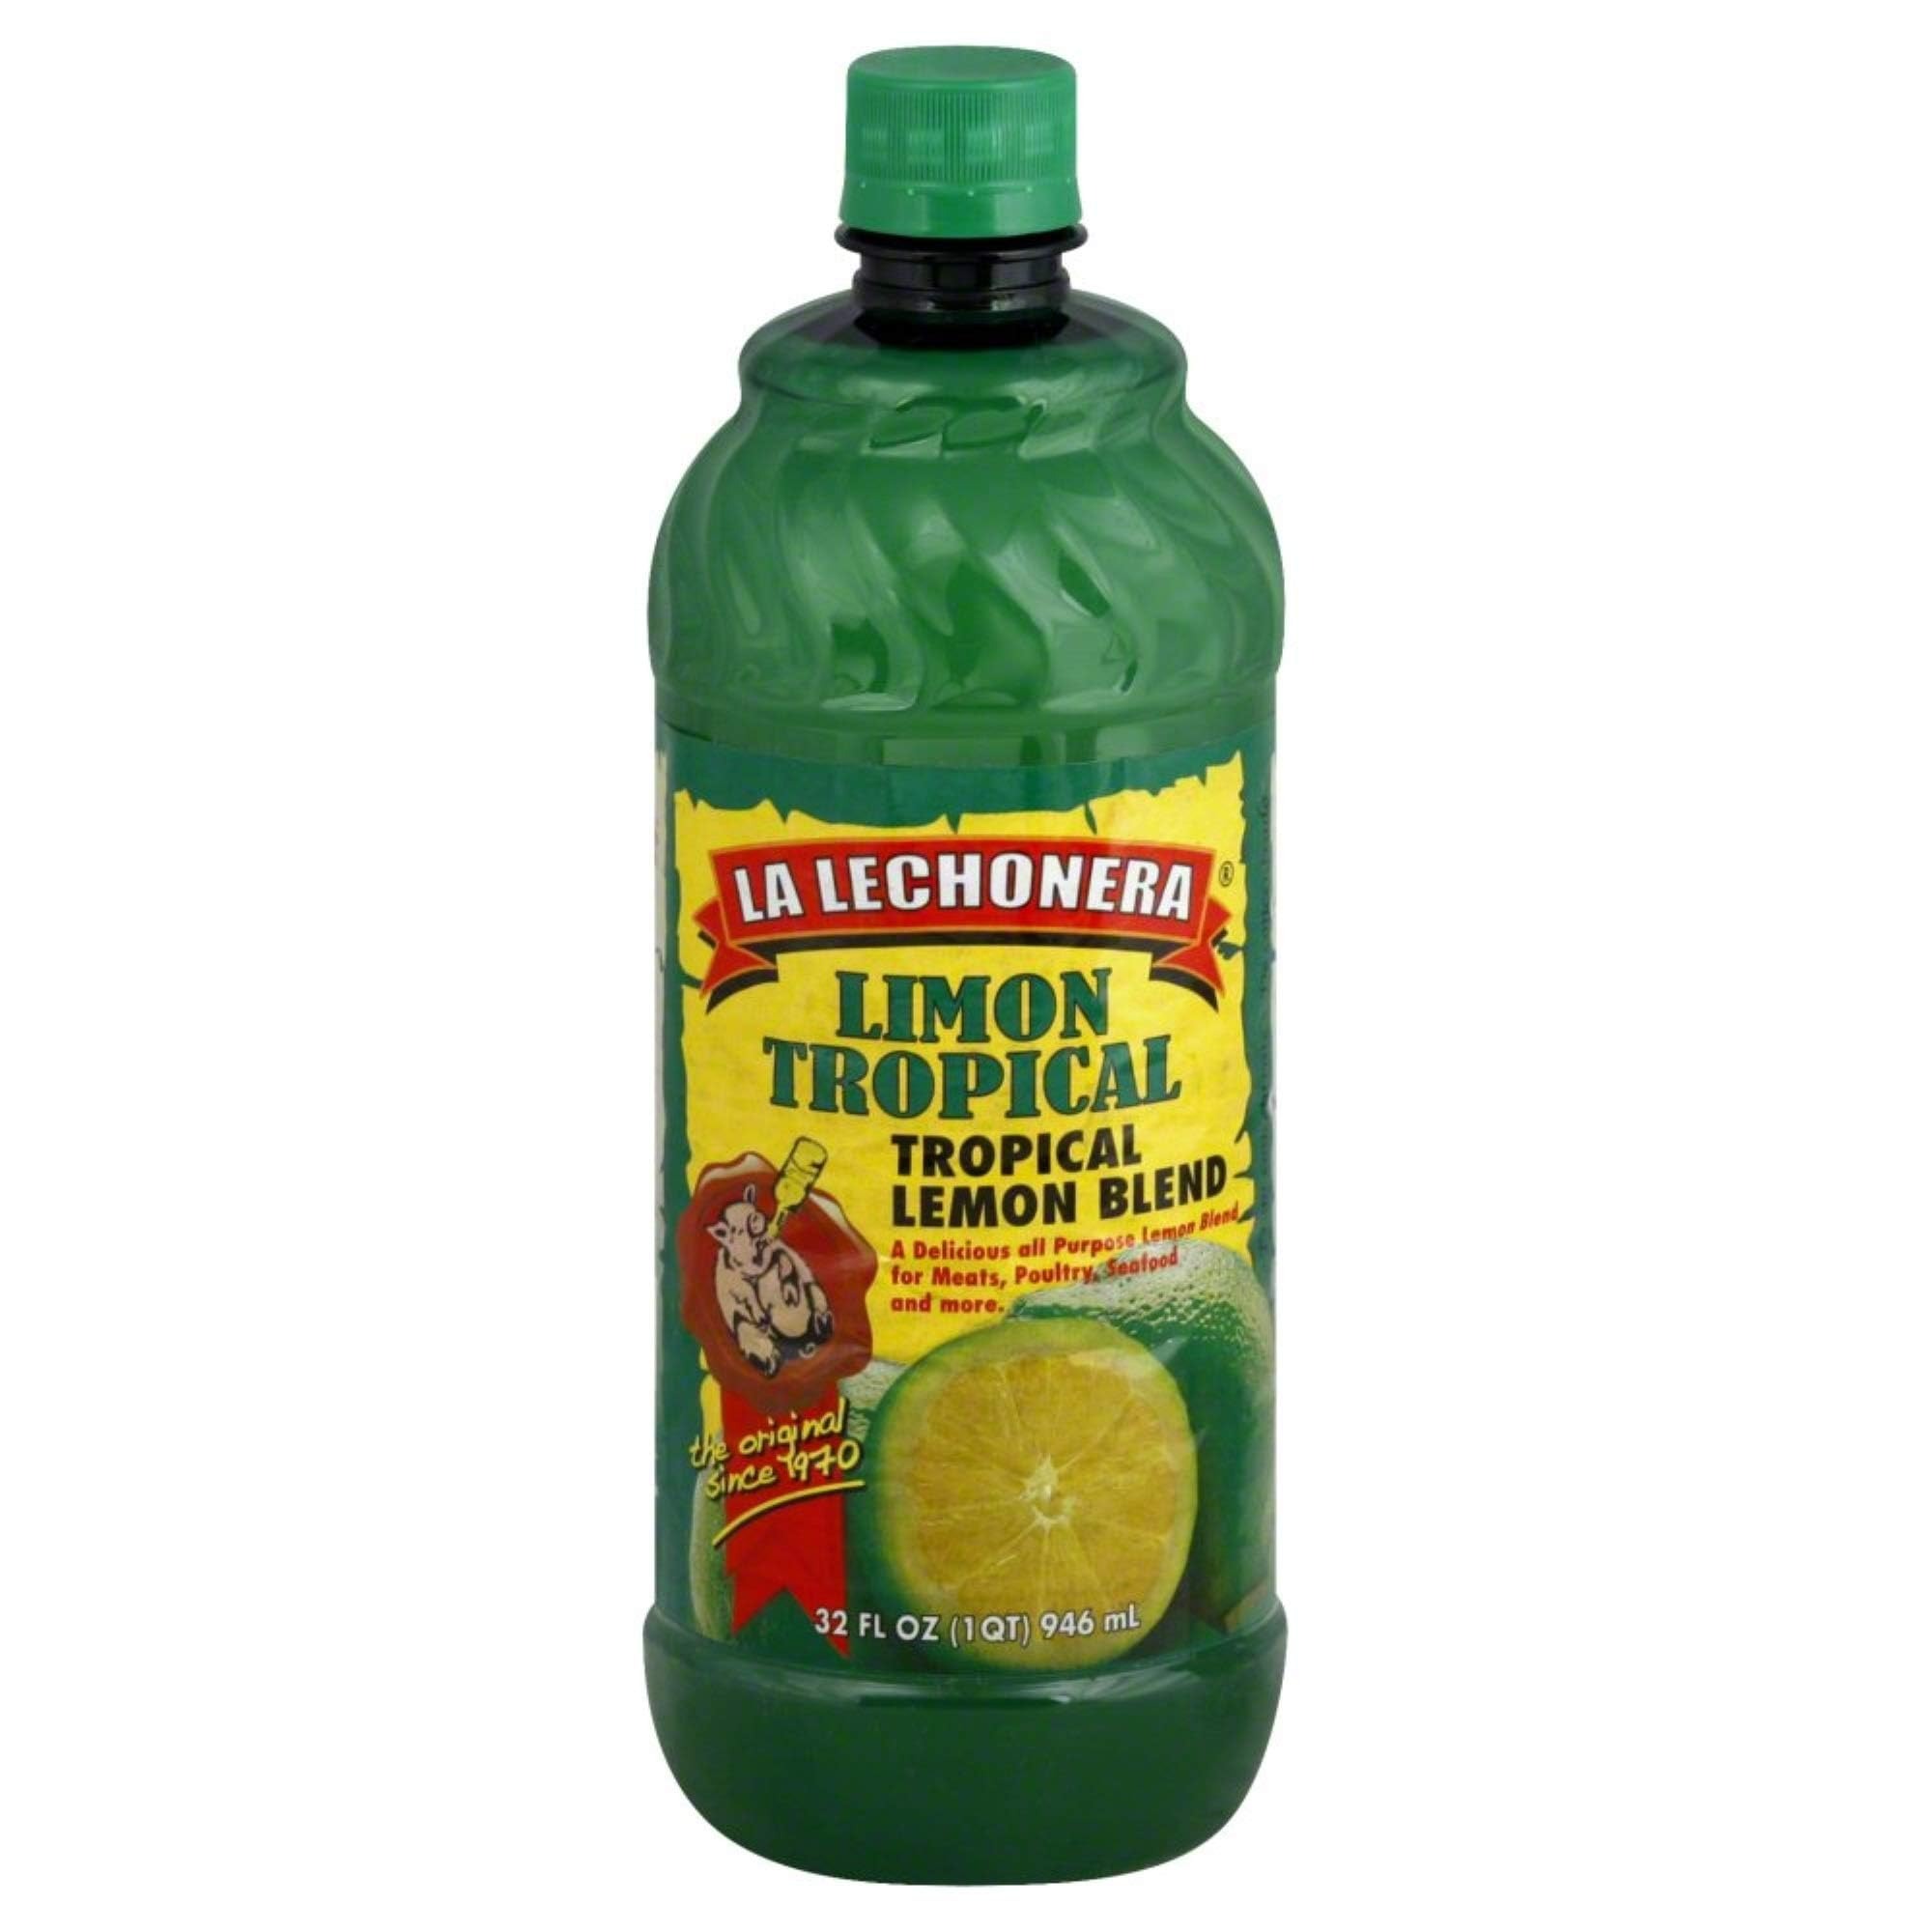
Item Name: JUICE TRPCL LEMON BLEND , 12 x 32 OZ
Value: 384.0
Unit: Fl Oz

Price: 71.14